Tesla, Inc.

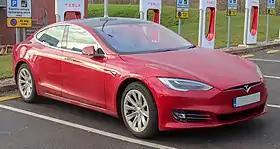
Tesla Model S

The Model S is a full-size car with a liftback body style and a dual motor, all-wheel drive layout. Development of the Model S began before 2007 and deliveries started in June 2012. The Model S has seen two major design refreshes, first in April 2016, which introduced a new front-end design and again in June 2021, which revised the interior. The Model S was the top-selling plug-in electric car worldwide in 2015 and 2016. More than 250,000 vehicles have been sold (when Tesla merged production numbers for the Model S and Model X).